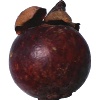
Label: Mangostan 1